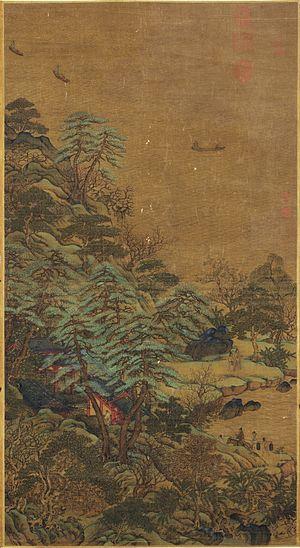
Li Sixun ou Li Sseu-Uiun ou Li Ssū-Hsūn, surnom:Jianjian, né en 651, mort en 716, est un peintre chinois.